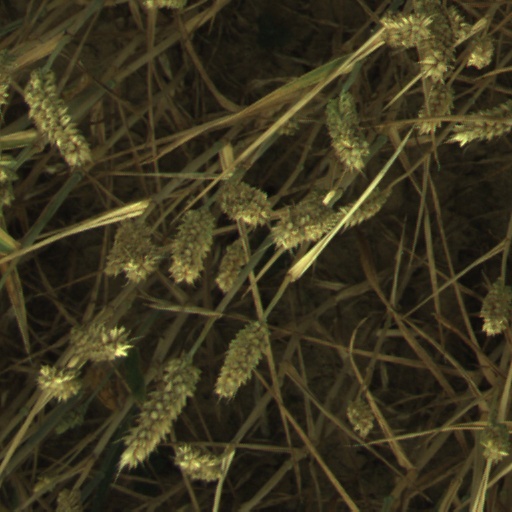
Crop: wheat